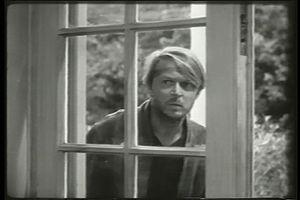
Alex Nicol est un acteur américain né à Ossining le 20 janvier 1916; mort à Montecito le 29 juillet 2001.